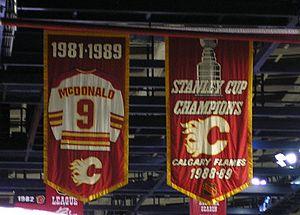
La saison 1988-1989 est la 72ᵉ saison régulière de la Ligue nationale de hockey. Vingt-et-une équipes ont joué chacune 80 matchs.
Jiří Hrdina est un joueur professionnel de hockey sur glace. Triple champion de la Coupe Stanley en 1989 avec les Flames de Calgary puis avec les Penguins de Pittsburgh en 1991 et 1992, il est aujourd'hui reconverti dans le monde du hockey en tant que recruteur pour les Stars de Dallas. Il a également connu une belle carrière internationale avec notamment une médaille d'or au championnat du monde de 1985 disputé dans sa ville natale et une médaille d'argent aux Jeux olympiques de 1984.
Larry Clark Robinson est un joueur et entraîneur de la Ligue nationale de hockey.